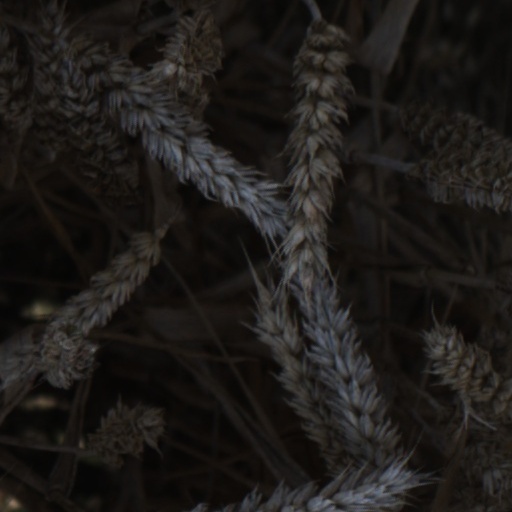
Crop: wheat